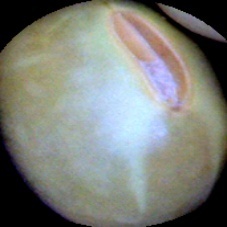
Label: Immature